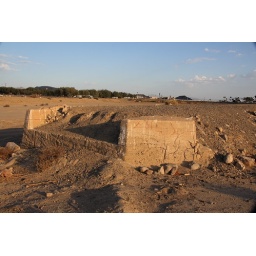
Tonopah &amp;amp; Tidewater railroad bridge remains in Baker, California